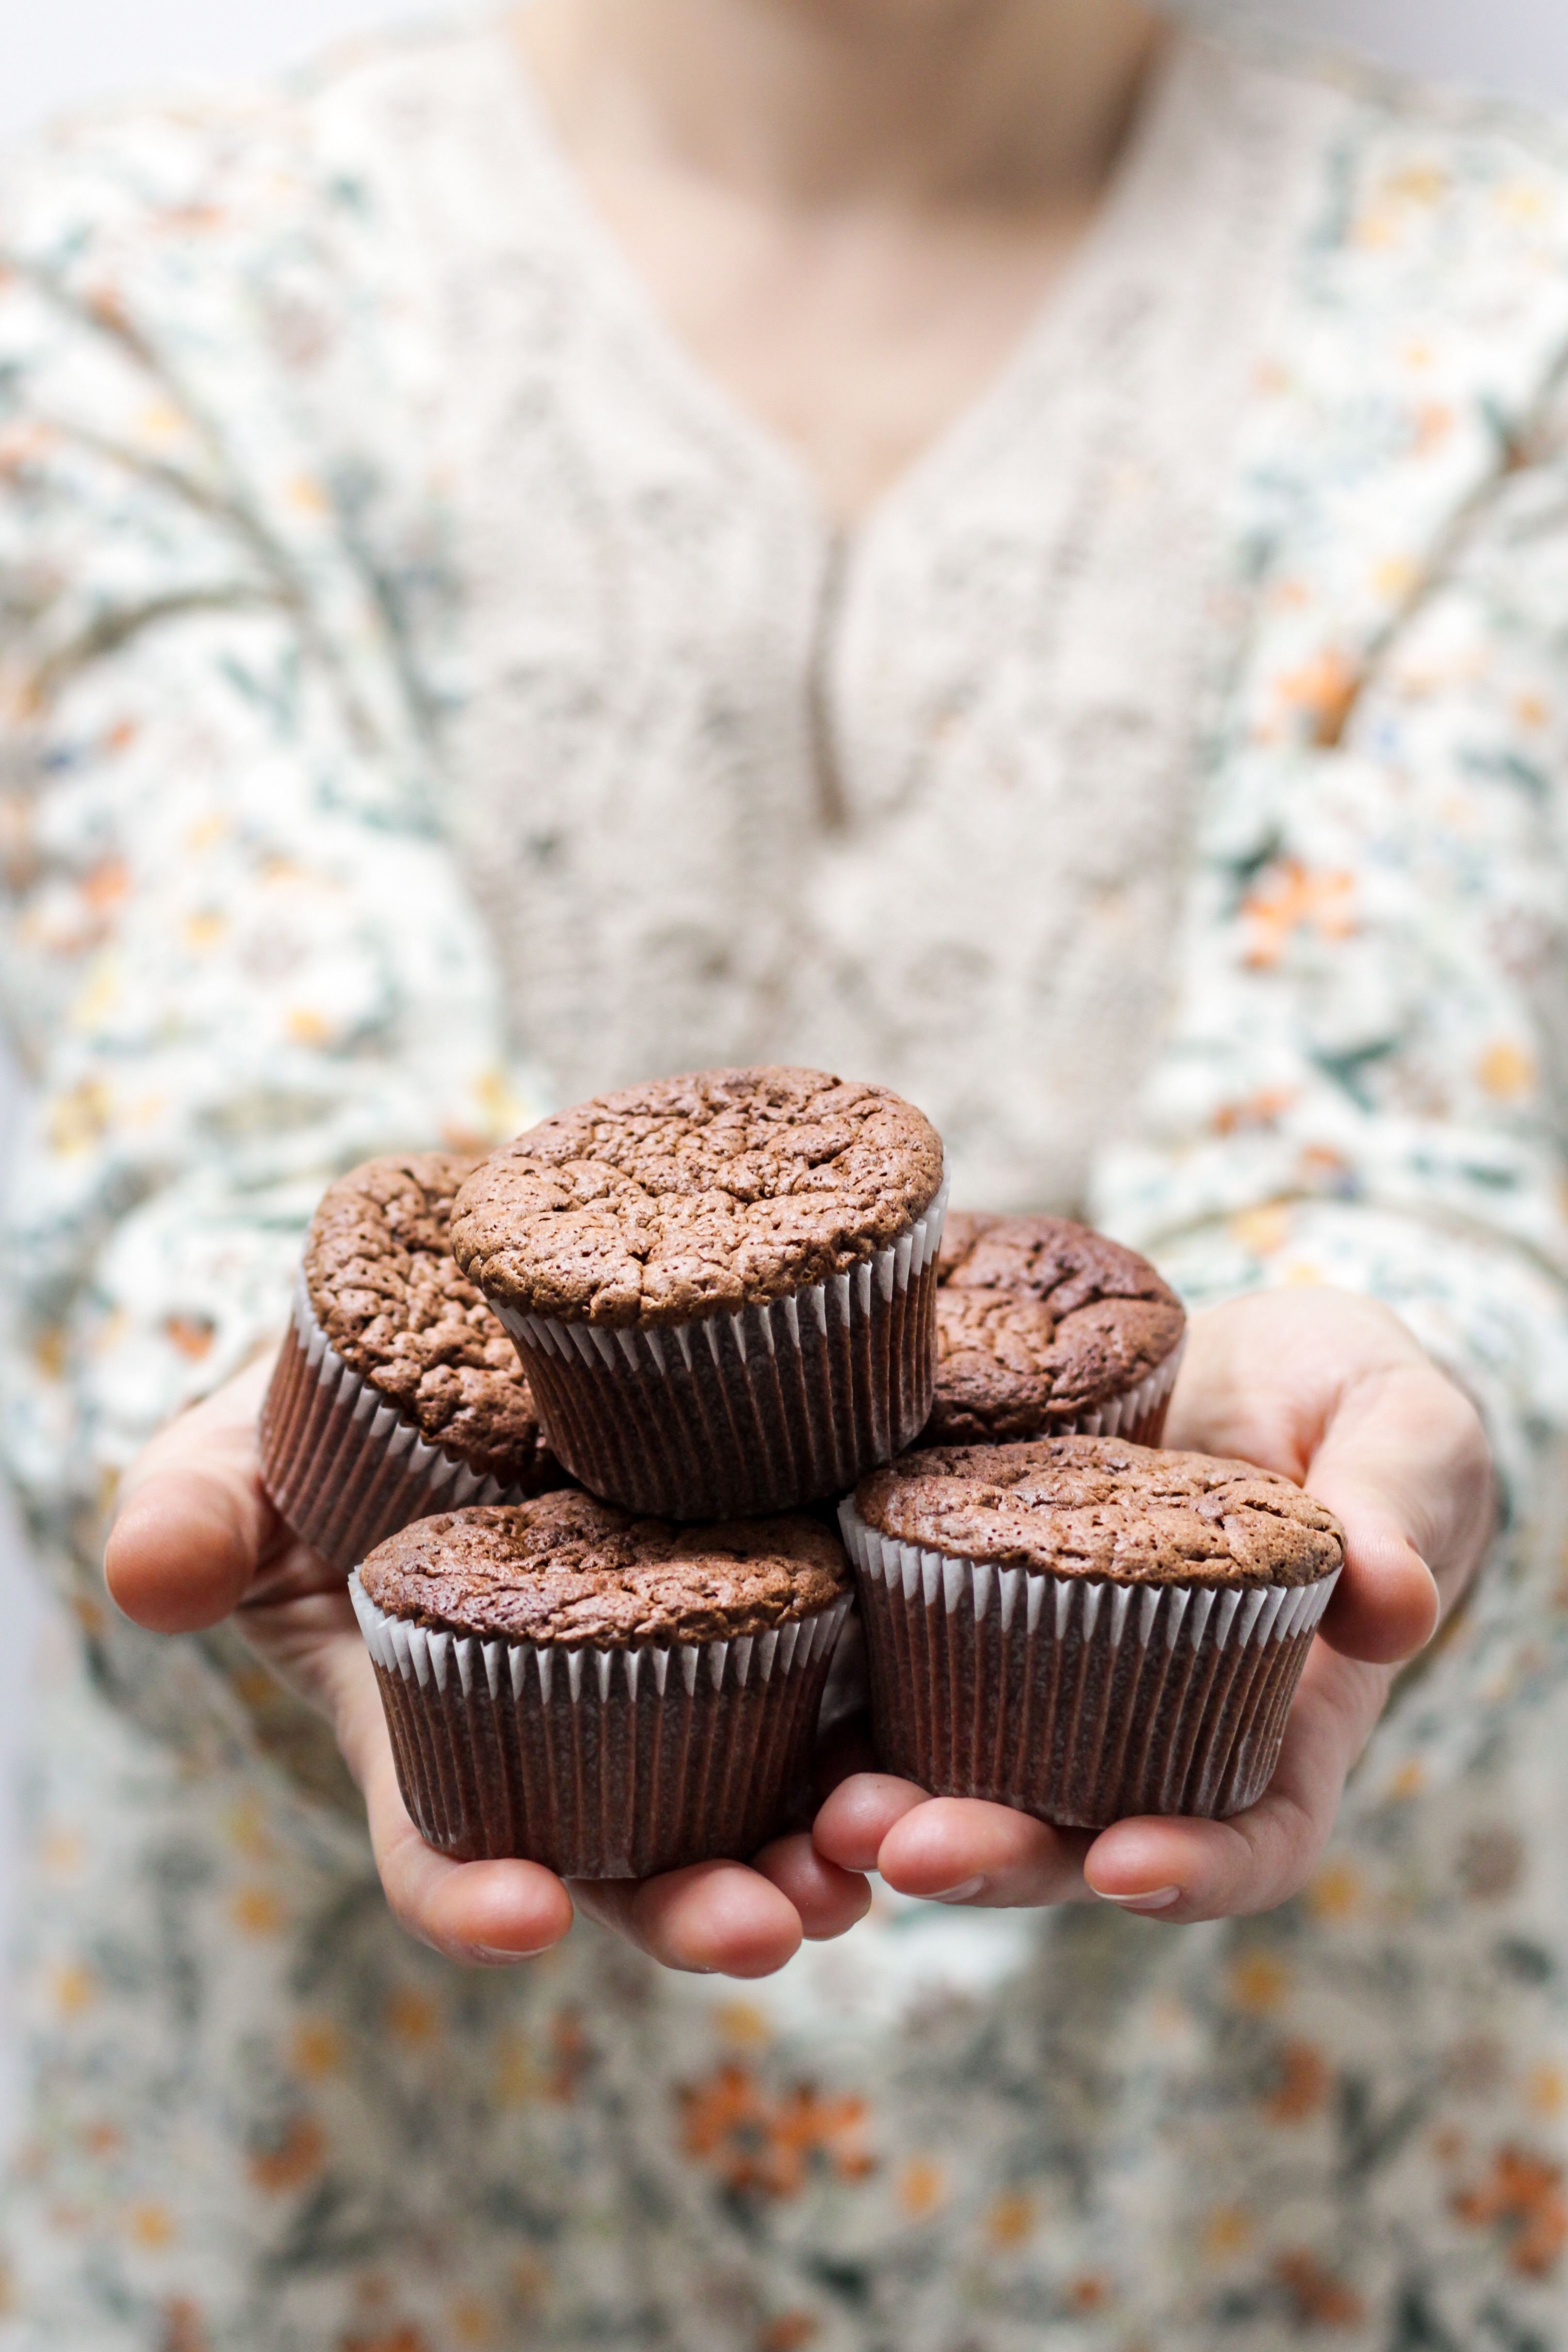
food, cupcake, baking, dessert, cake, muffin, icing, hands, baked goods, flavor, buttercream, snack food, fairycake